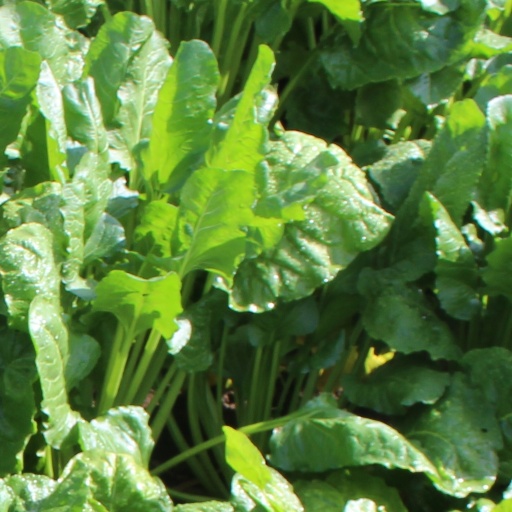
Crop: sugar beet